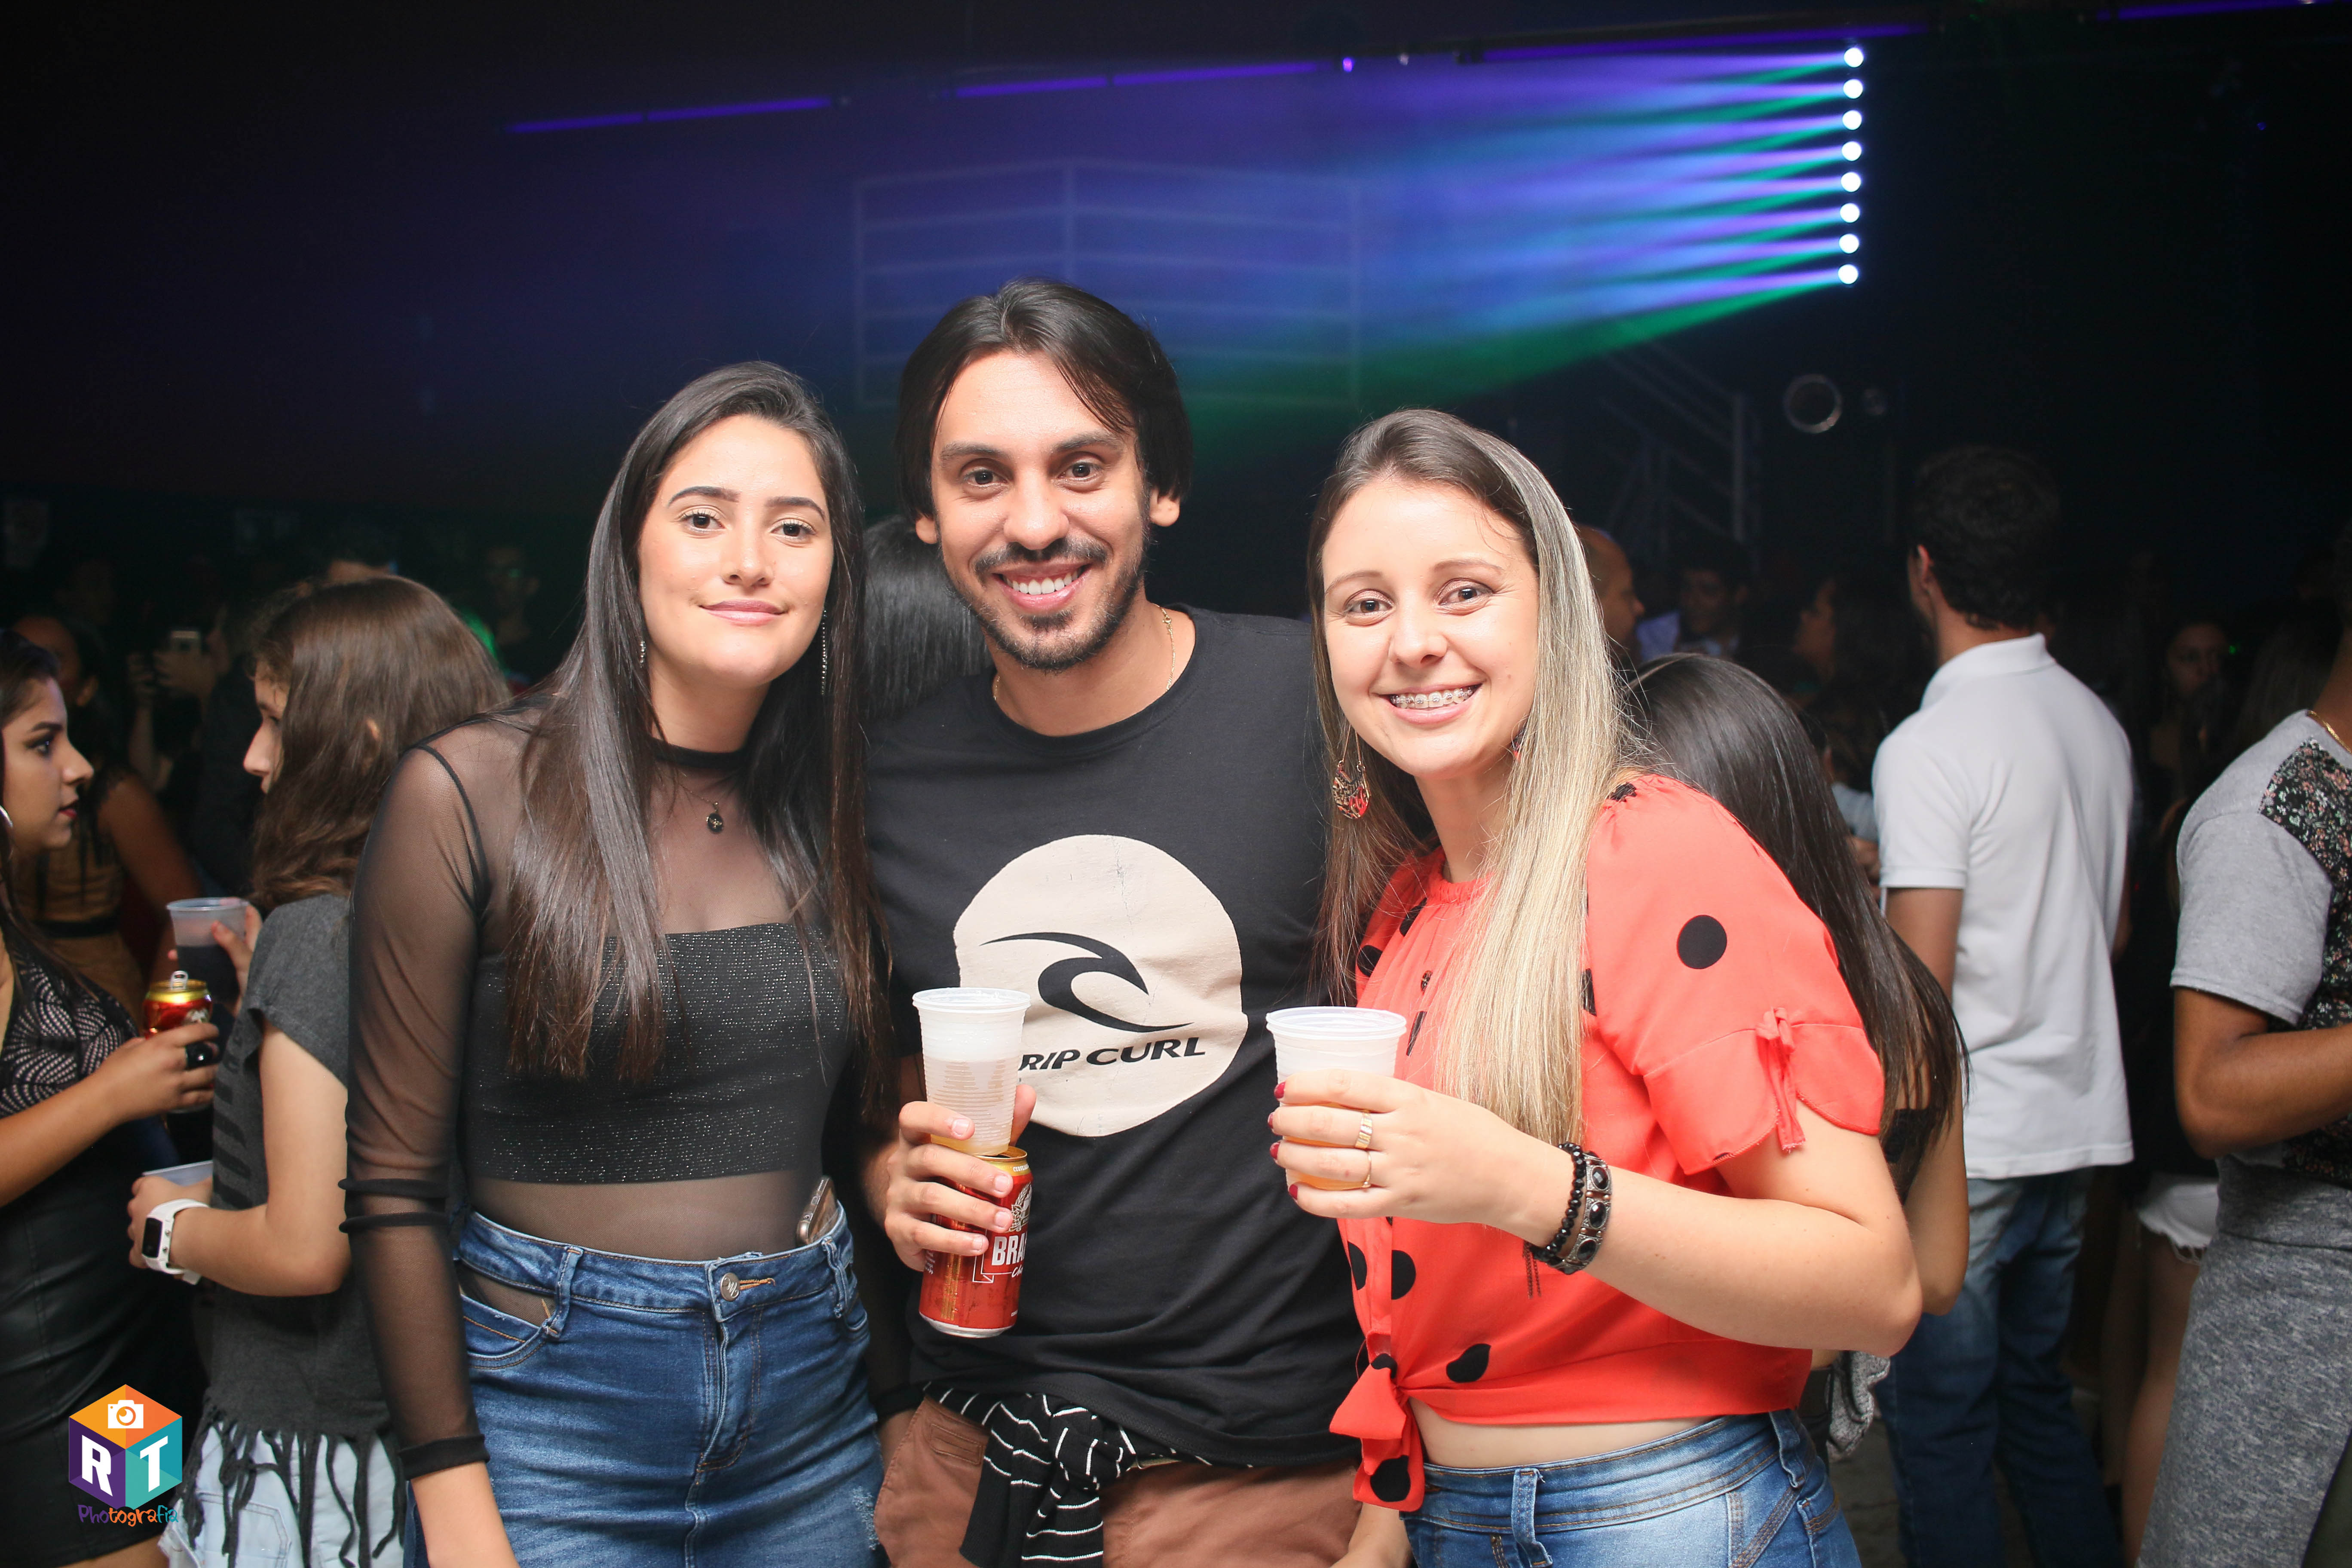
festa, fantasia, event, youth, party, fun, nightclub, leisure, night, drink, t shirt, performance, crowd